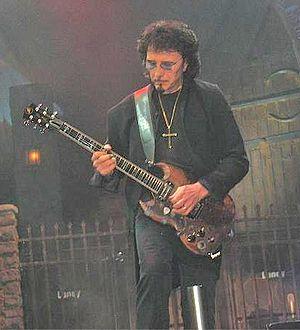
Frank Anthony Iommi, dit Tony, est un guitariste britannique né le 19 février 1948 à Birmingham en Angleterre, célèbre pour être l'un des membres fondateurs du groupe metal Black Sabbath, dont il est le seul membre permanent. Iommi est reconnu comme l'un des guitaristes les plus influents du heavy metal. En 2012, Gibson le classe en tête de son classement des 10 plus grands guitaristes de metal de tous les temps.